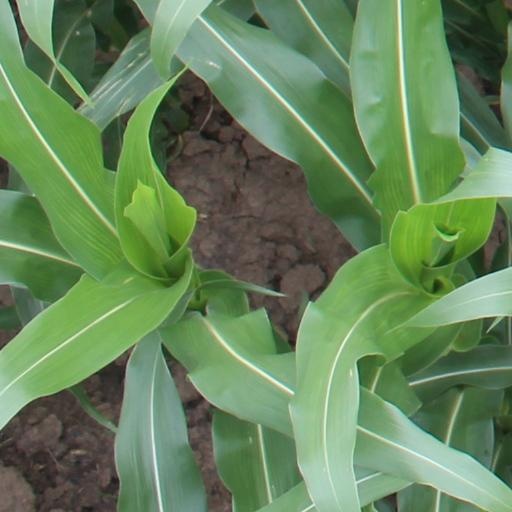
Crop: maize; corn